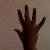
The image shows a hand gesture representing the number 5 in Indian Sign Language.